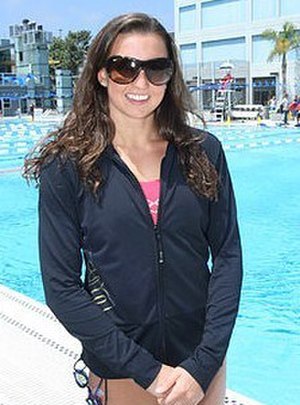
Rebecca Soni
Rebecca Soni er en amerikansk svømmer af ungarsk oprindelse. Hendes forældre emigrerede fra Cluj-Napoca 1980erne og hun blev født i USA, hvor hun voksede op i New Jersey